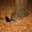
Label: possum